Power symbol

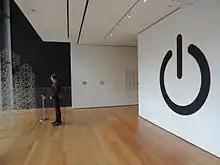
Power symbol as exhibit item at MoMA

The standby symbol, frequently seen on personal computers, is a popular icon among technology enthusiasts. It is often found emblazoned on fashion items including t-shirts and cuff-links. It has also been used in corporate logos, such as for Gateway, Inc. (circa 2002), Staples, Inc. easytech, Exelon, Toggl and others, as record sleeve art (Garbage's "Push It") and even as personal tattoos. In March 2010, the New York City health department announced they would be using it on condom wrappers. The 2012 television series "Revolution", set in a dystopian future in which "the power went out", as the opening narration puts it, stylized the second letter 'o' of its title as the standby symbol. The power symbol was a part of exhibition at MoMA. In the anime "Dimension W", Kyouma Mabuchi wears a Happi with the power symbol on his back. In the television series "Sense8", the hacktivist character Nomi has a tattoo of the power symbol behind her ear.